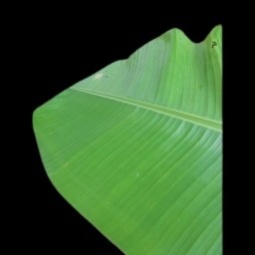
Label: Healthy